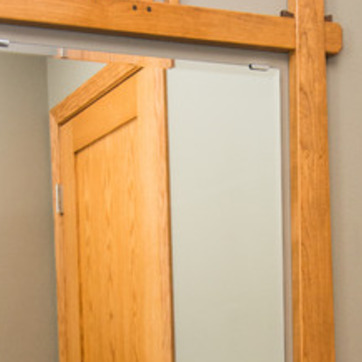
Material: mirror